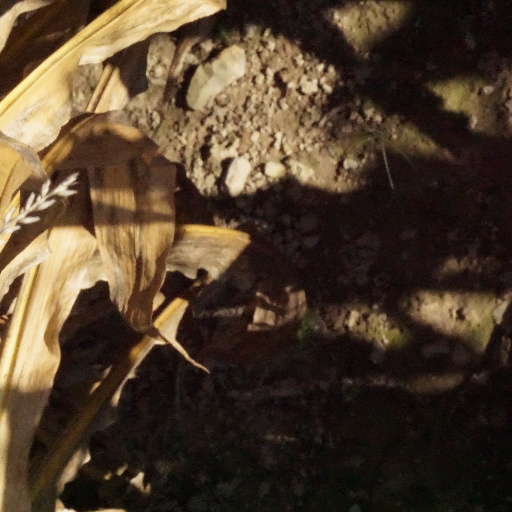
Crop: maize; corn